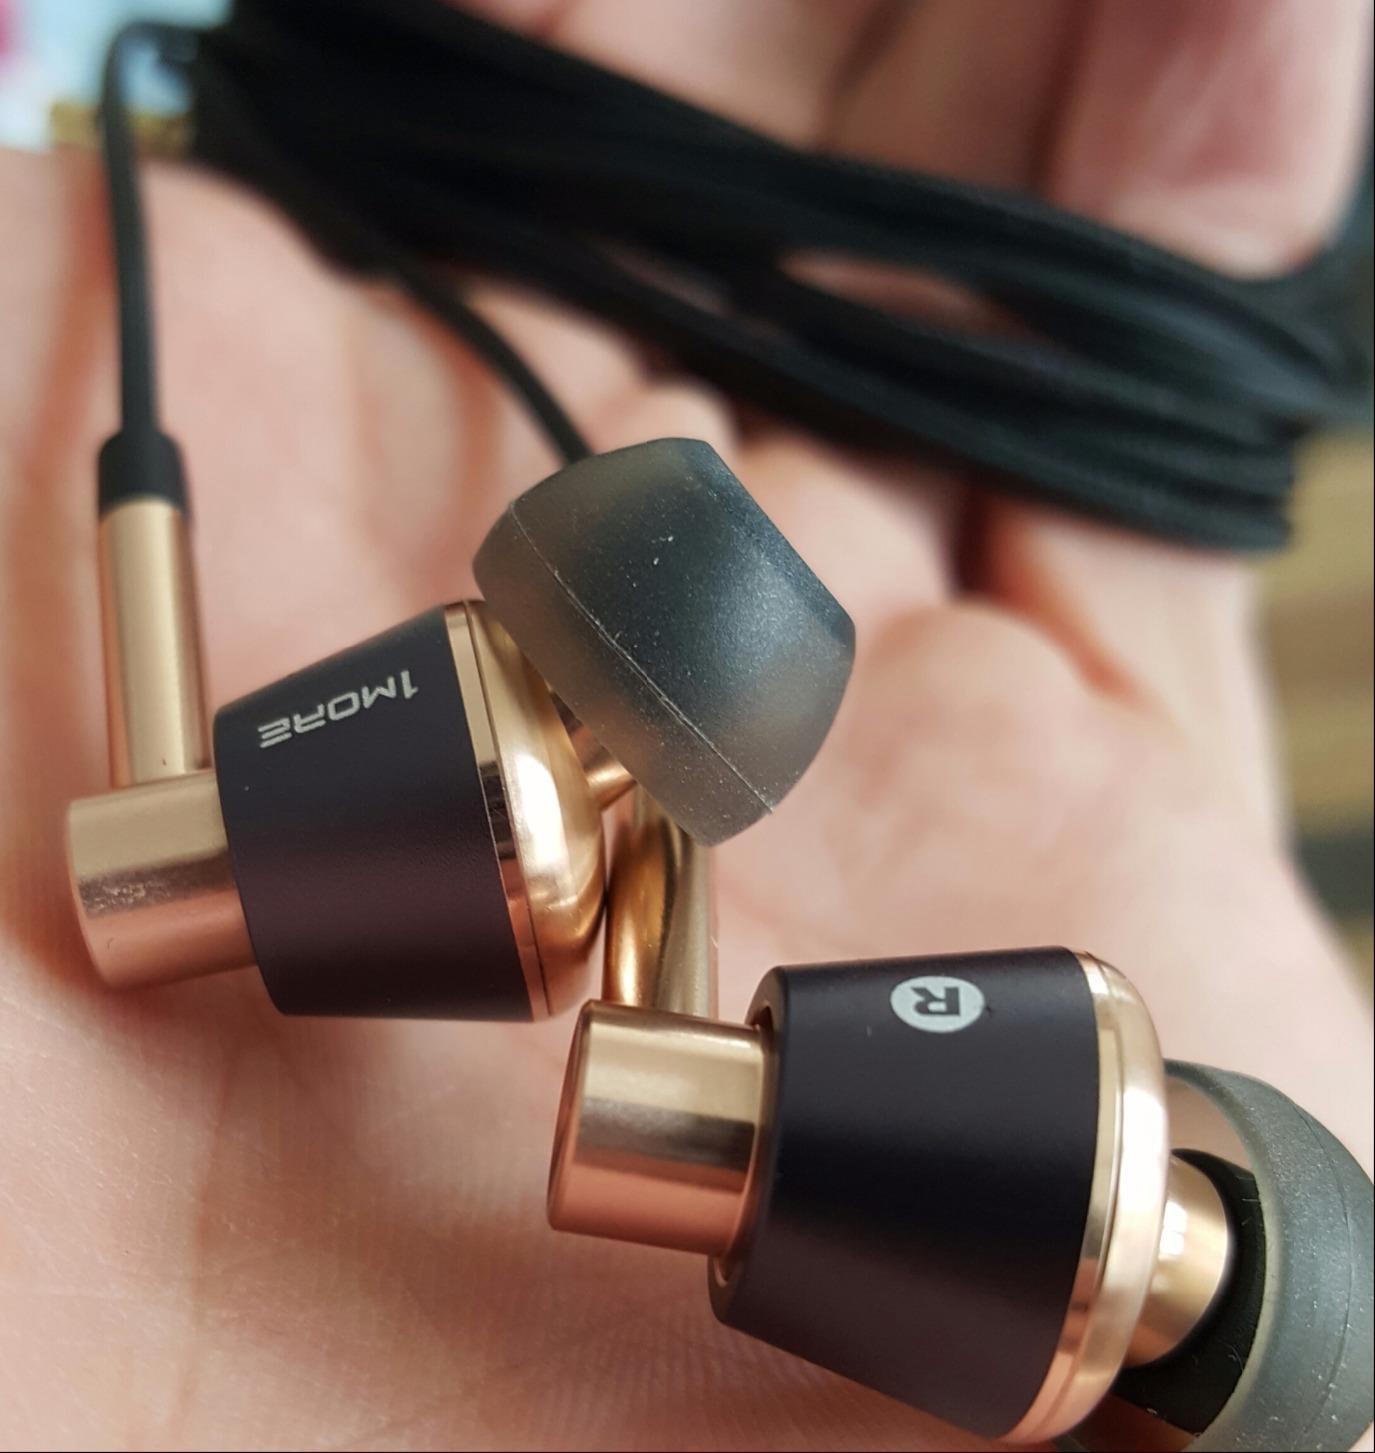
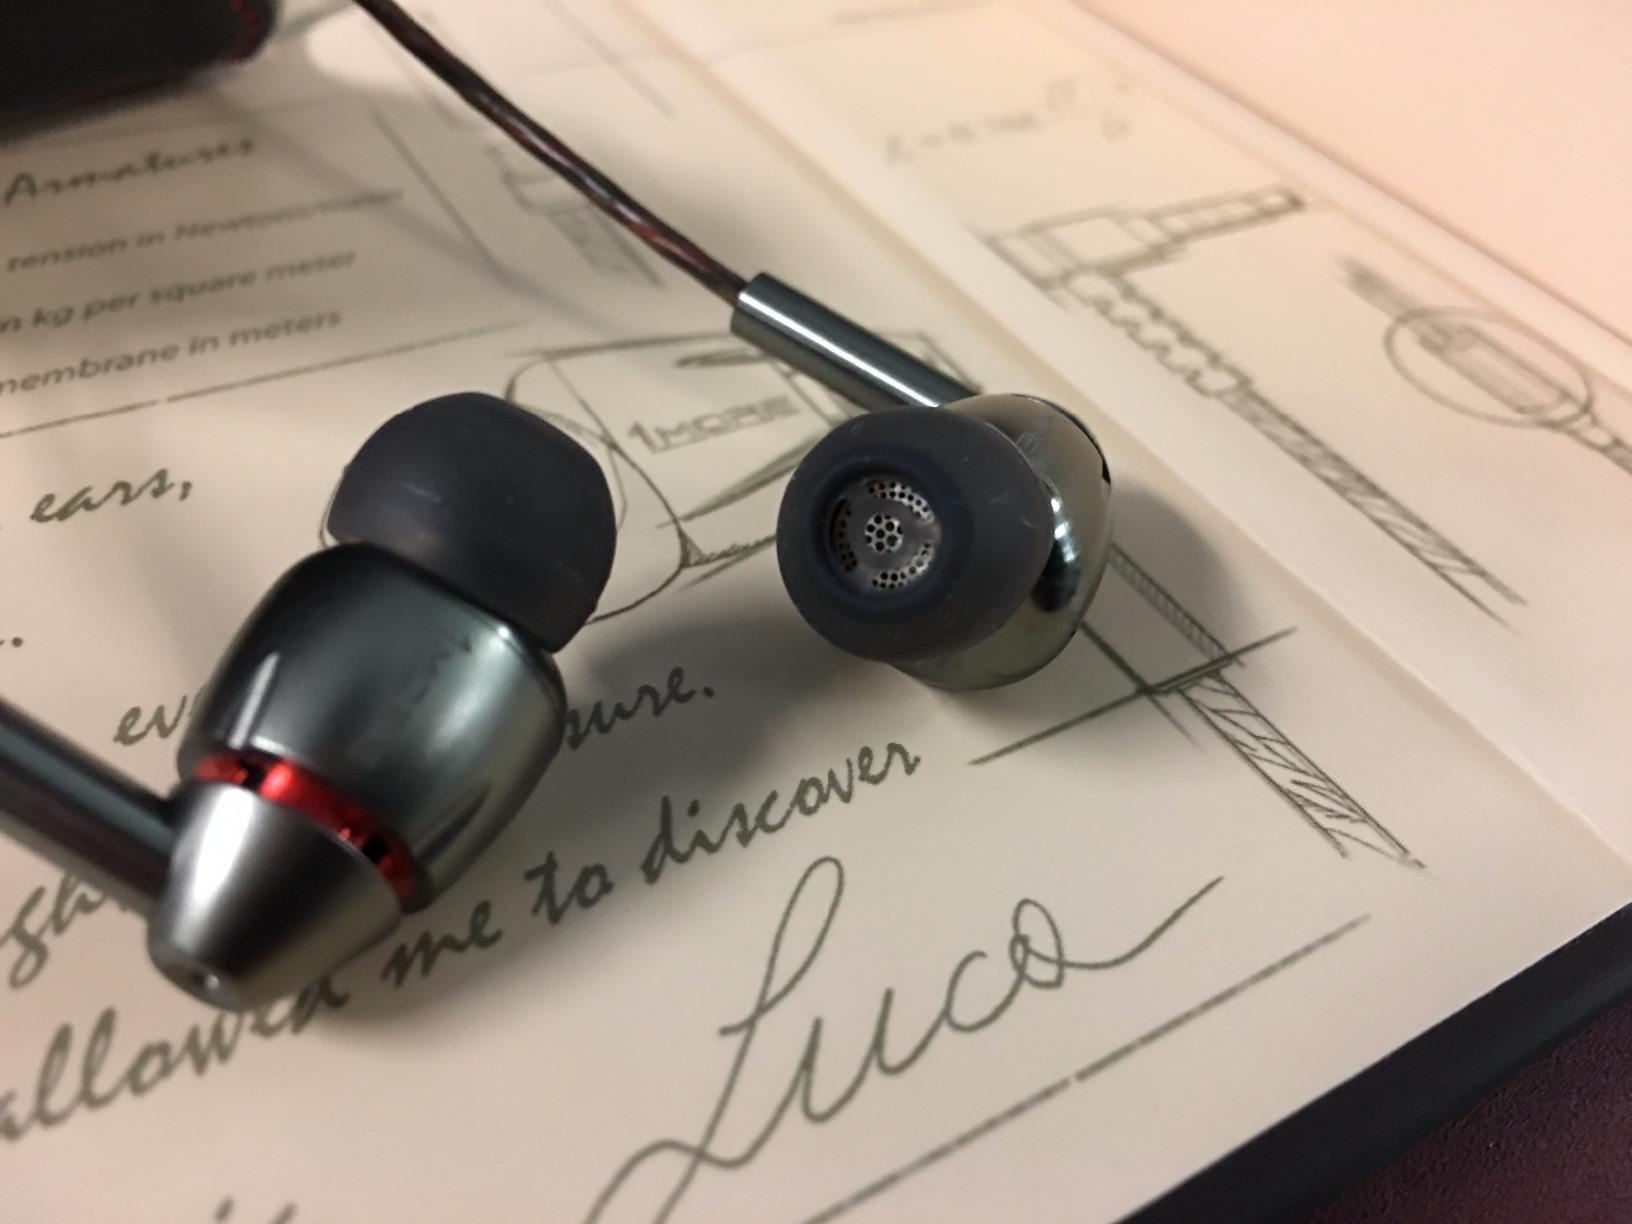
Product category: headphones
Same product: no